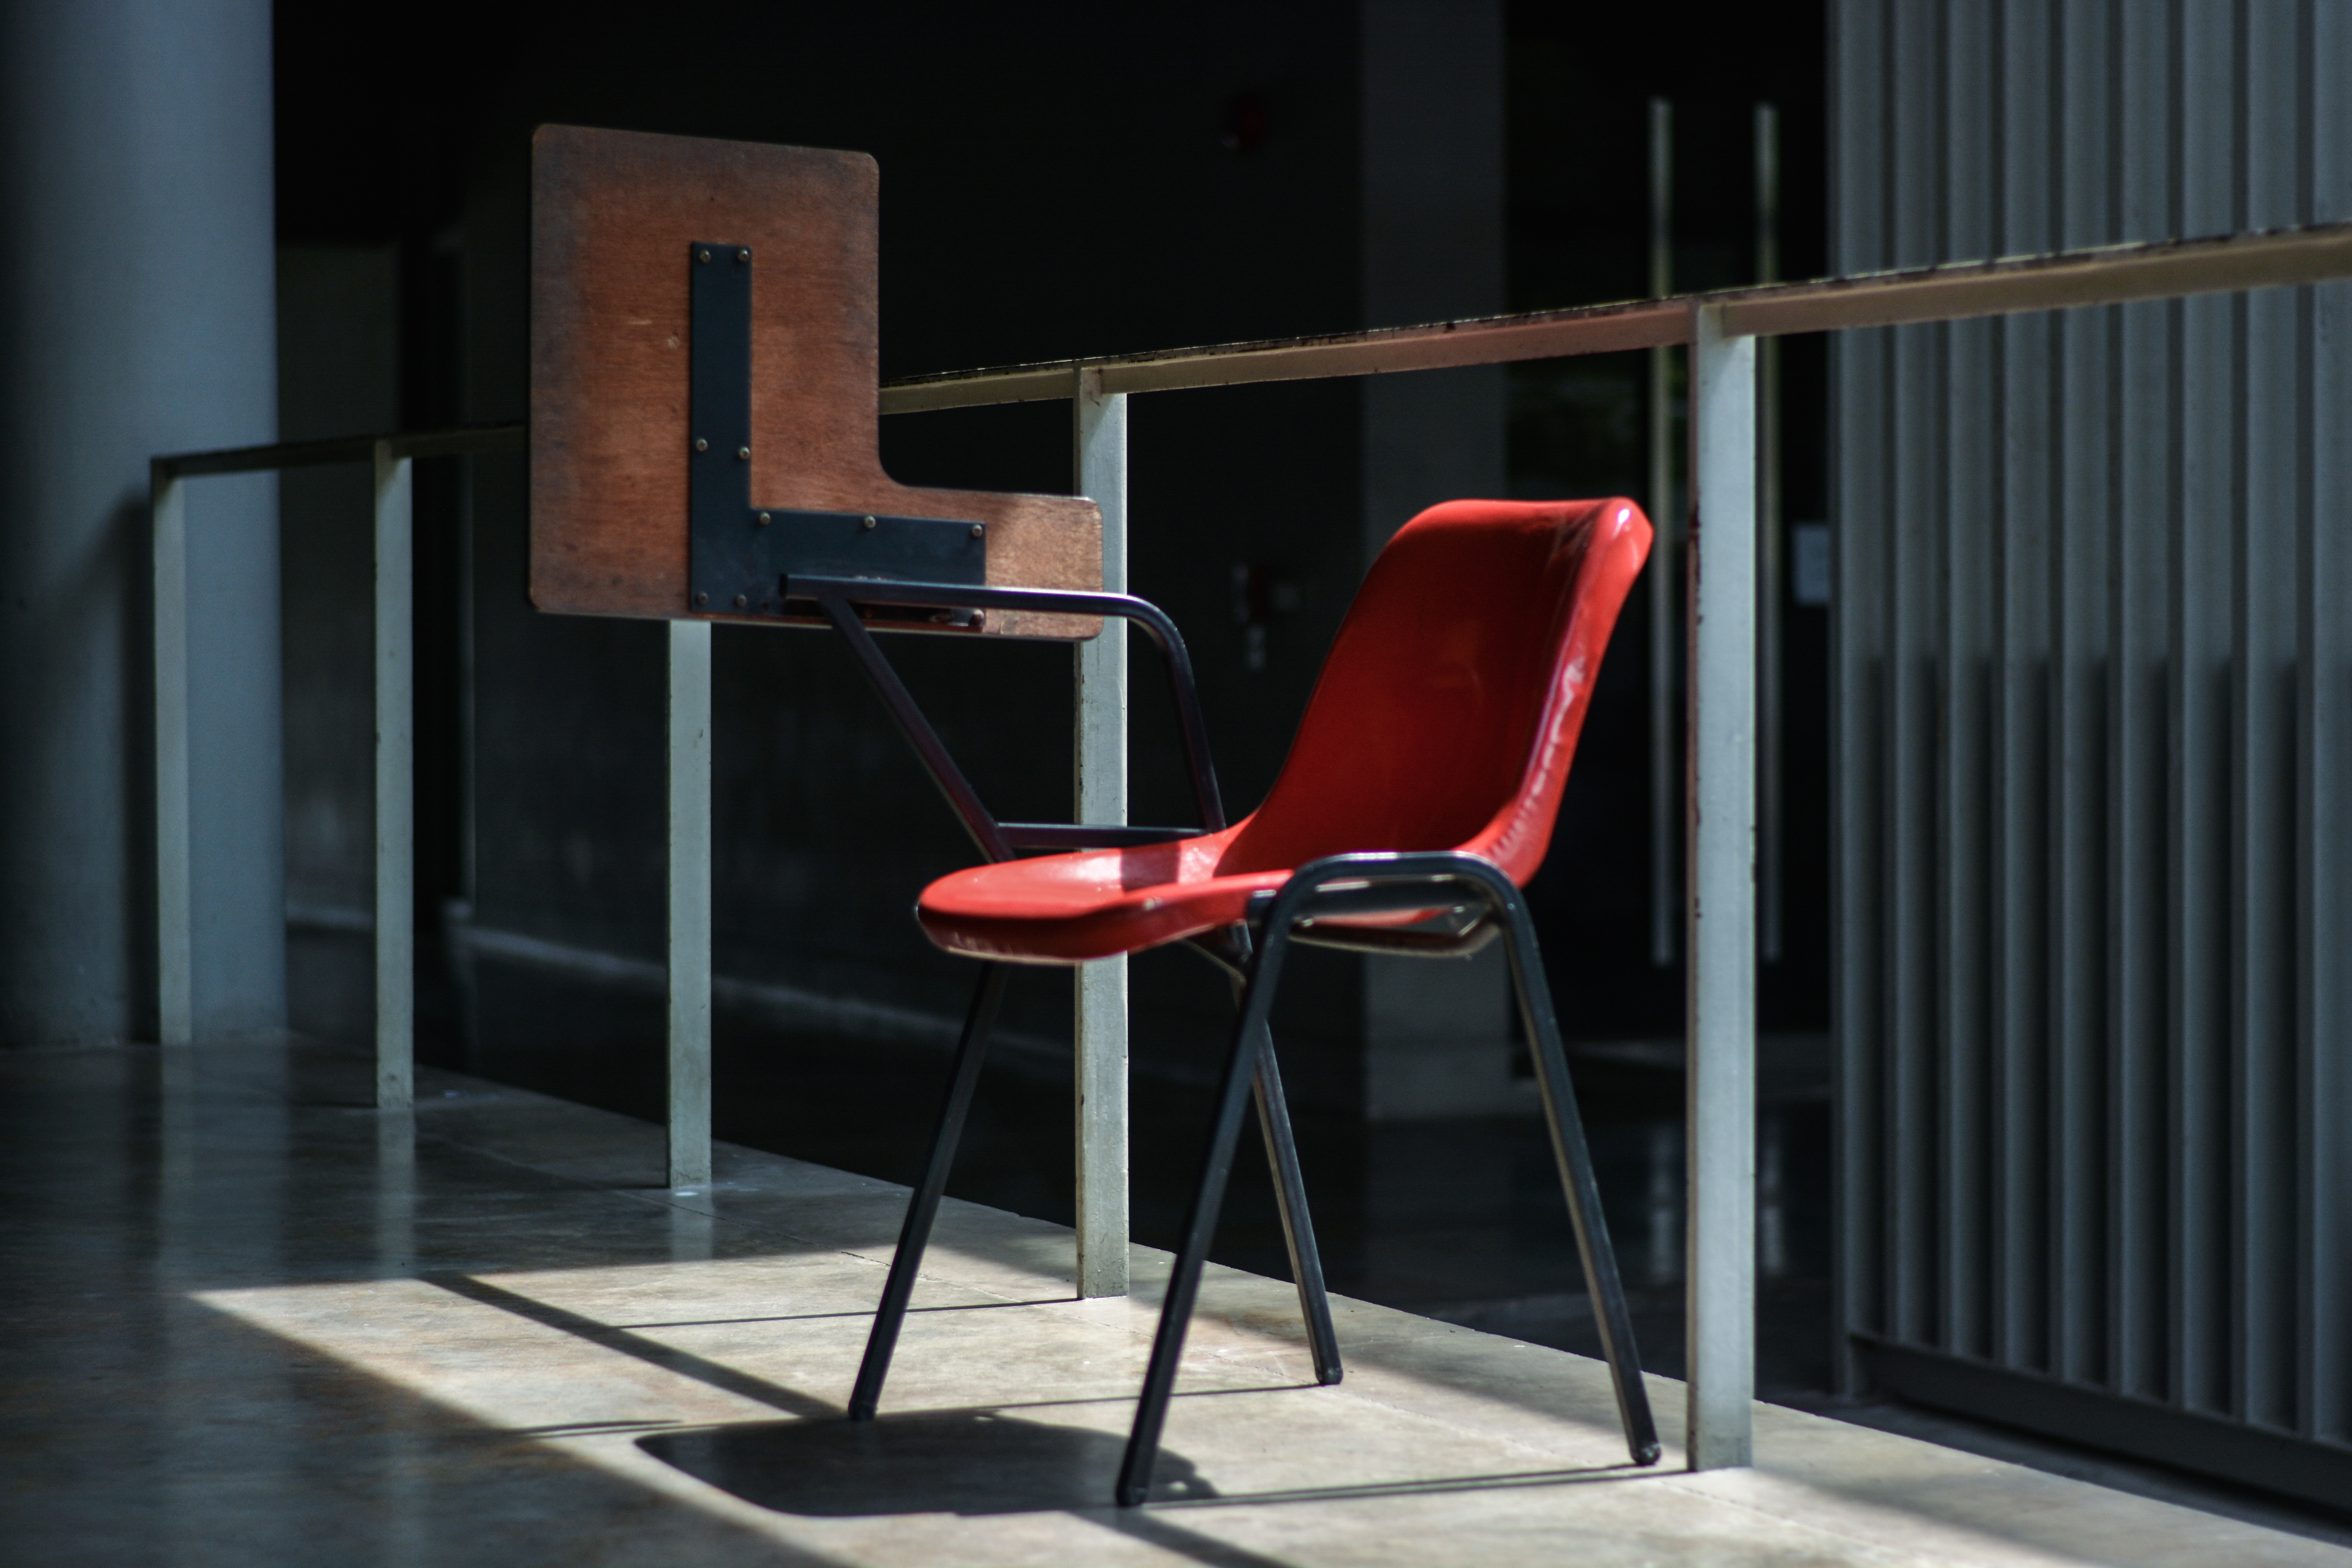
table, wood, chair, floor, red, sitting, furniture